Silvan Shalom

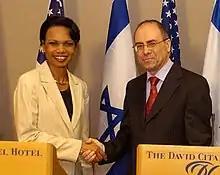
Condoleezza Rice and Silvan Shalom

Shalom was the runner-up to Netanyahu for party leadership in December 2005 and was granted the second spot on the Likud list to the 2006 general election and thus did not compete in its 11 January 2006 primaries. He was placed seventh on the party's list for the 2009 elections.